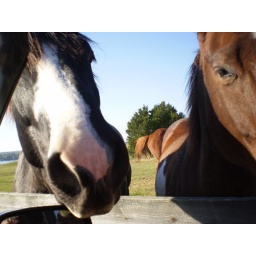
horses trying to get in the car